Woodlawn Vase

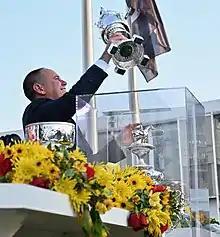
Chad Brown holding the Woodlawn Vase replica trophy, with the original Woodlawn Vase partially visible

Eventually, a one-third-size (35% of scale) solid sterling silver reproduction of the trophy valued at $40,000 is given annually to the winning owner to keep permanently. It is made each year at a height of 14 inches with twelve pounds of silver, composed of fourteen large parts and 36 little parts all intricately crafted together. The winning trainer and jockey are given solid sterling silver cups that look similar to the trophy valued at $15,000 each standing at a foot tall. The smaller solid sterling silver replica requires sixteen weeks work of one of the nation's most skilled silversmiths, Kirk Stieff. It is awarded to the winning owner of the Preakness Stakes on a permanent basis. The perpetual trophy is now on display at The Baltimore Museum of Art under the direction of The Maryland Historical Society and is brought to Pimlico Race Course under guard by Maryland National Guard and Air National Airman in dress uniform for the annual running of the Preakness.